P. J. Pedroncelli

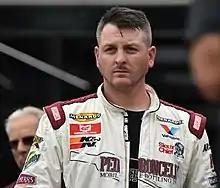
Pedroncelli at Portland in 2021

Paul "P. J." Pedroncelli Jr. (born April 25, 1990) is an American professional stock car racing driver. He currently competes part-time in the ARCA Menards Series West, driving the No. 68 Chevrolet for Rodd Racing. He is the son of Paul Pedroncelli.